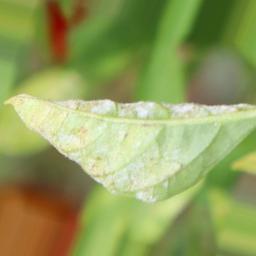
Label: powdery mildew